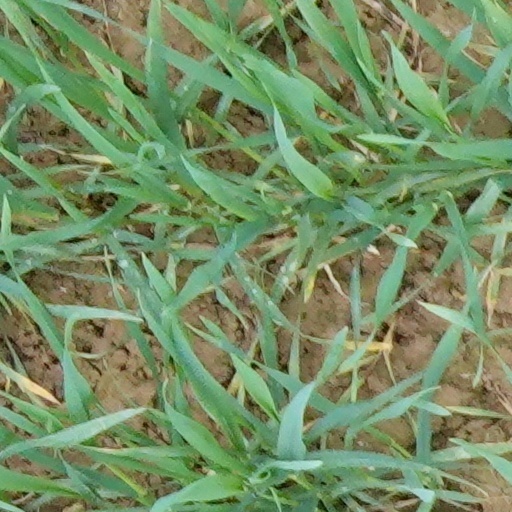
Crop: wheat